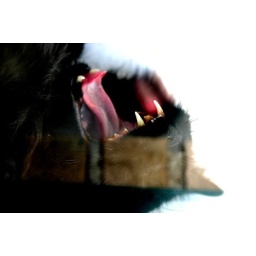
This cat was laying in the window of a storefront in Little Five Points, hence the reflection across its face.